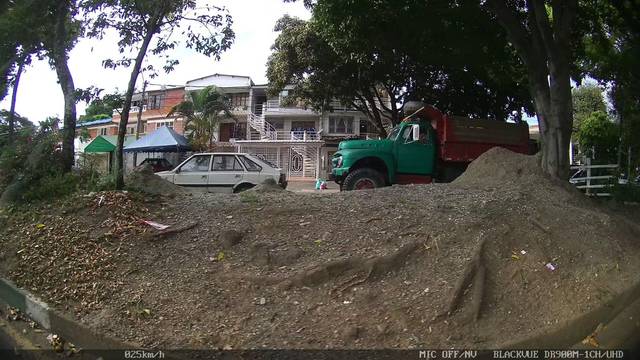
Region: Colombia
Coordinates: 3.428, -76.511